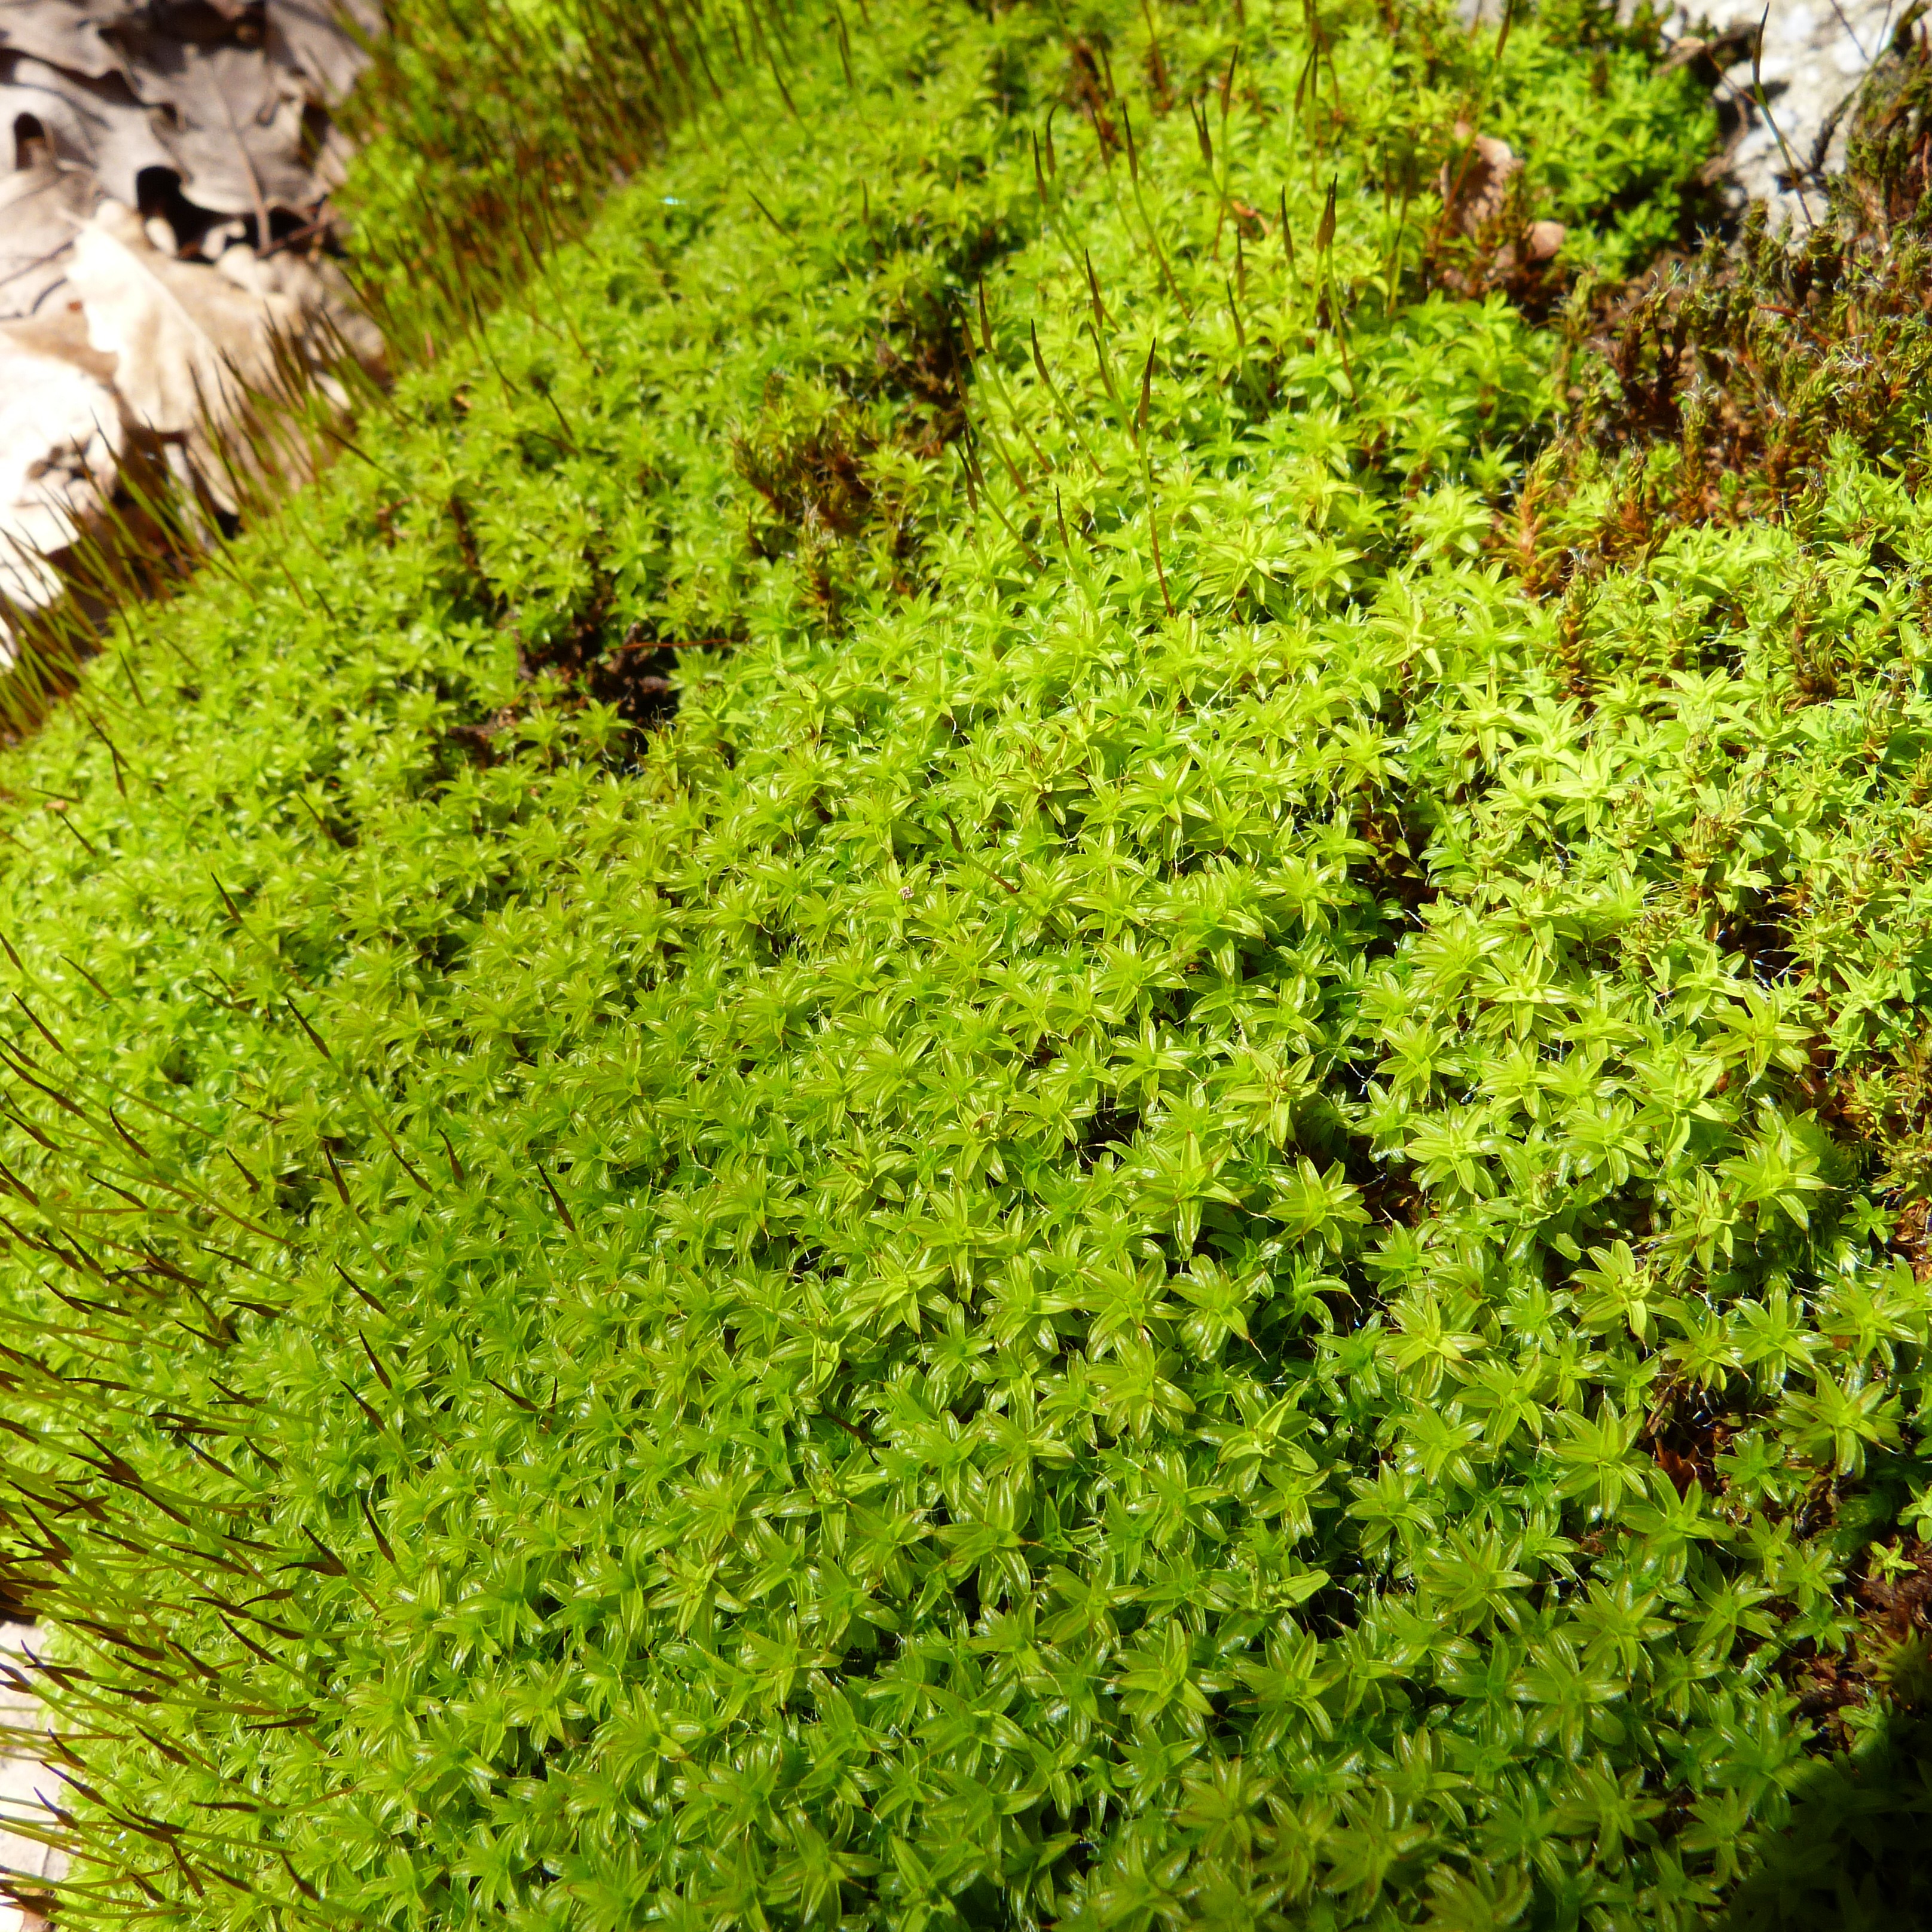
tree, nature, plant, leaf, flower, moss, foam, green, herb, macro, botany, stars, vegetation, shrub, groundcover, detail, ecosystem, flowering plant, biome, woody plant, land plant, non vascular land plant